C.S. Emelec

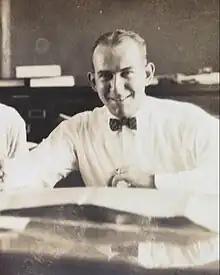

The club was found after an assembly of employees at the Empresa Eléctrica del Ecuador, an electric company in Guayaquil, decided to start an amateur sports league. The initiative was spearheaded by George Capwell, the executive officer of the company who came from the United States. The first sports played in the club were baseball, basketball, boxing, swimming, handball, and football. Capwell did not enjoy football, so the sport was supported only by his employees in non-official but recognized championships. This changed in the 1940s, when Capwell finally lent his support, resulting in the club winning several official local championships, building their own stadium, and hosting the 1947 South American Championship entirely in it.